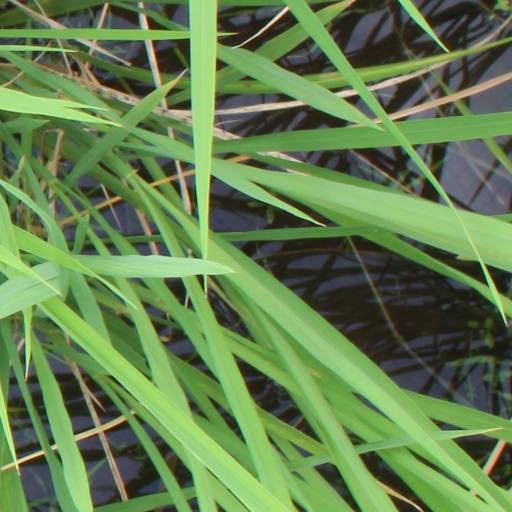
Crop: rice